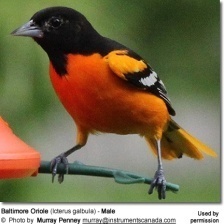
Species: BALTIMORE ORIOLE
Scientific name: ICTERUS GALBULA